Inez Fabbri

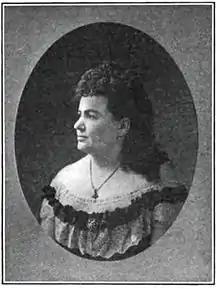
Inez Fabbri in San Francisco in 1872

In 1872, she went to San Francisco with the company where she sang at the California Theatre. She and her husband settled there and from 1873 to 1874 they produced forty-three operas, staging the first production of "Die Zauberflöte" in the city. Her husband founded a music school in San Francisco which she took over on his death in 1874. She continued to give concerts and to produce operas, many of which she performed in herself. From 1875 to 1876 she directed and sang in sixty operas. Her repertoire included some forty-six different roles.